South African Sign Language

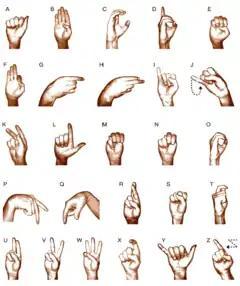
South African Sign Language one-handed manual alphabet for fingerspelling

Fingerspelling is a manual technique of signing used to spell letters and numbers (numerals, cardinals). Therefore, fingerspelling is a sign language technique for "borrowing" words from spoken languages, as well as for spelling names of people, places and objects. It is a practical tool to refer to the written word.